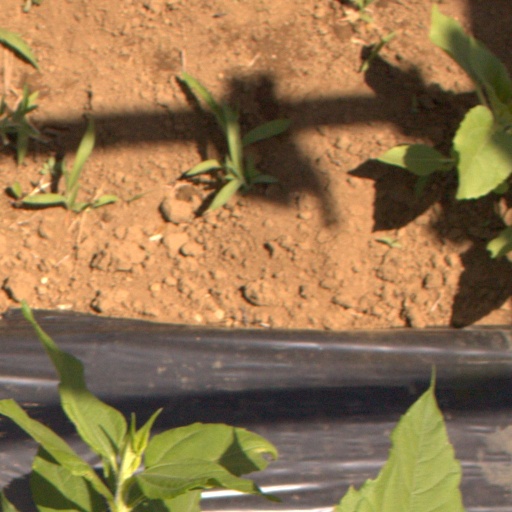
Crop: Jerusalem artichoke